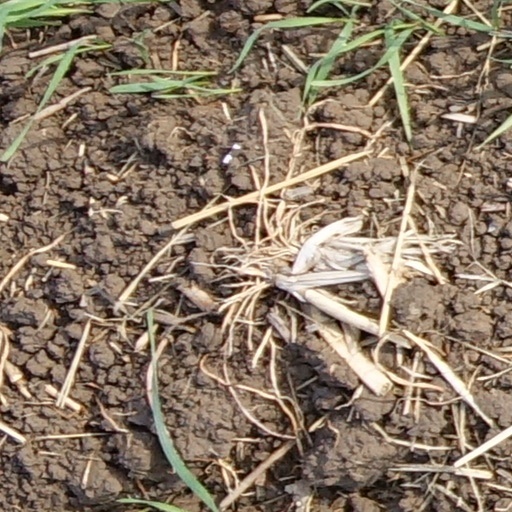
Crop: wheat